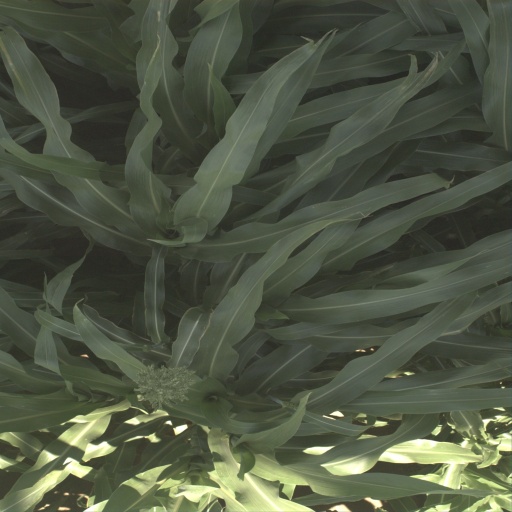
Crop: sorghum